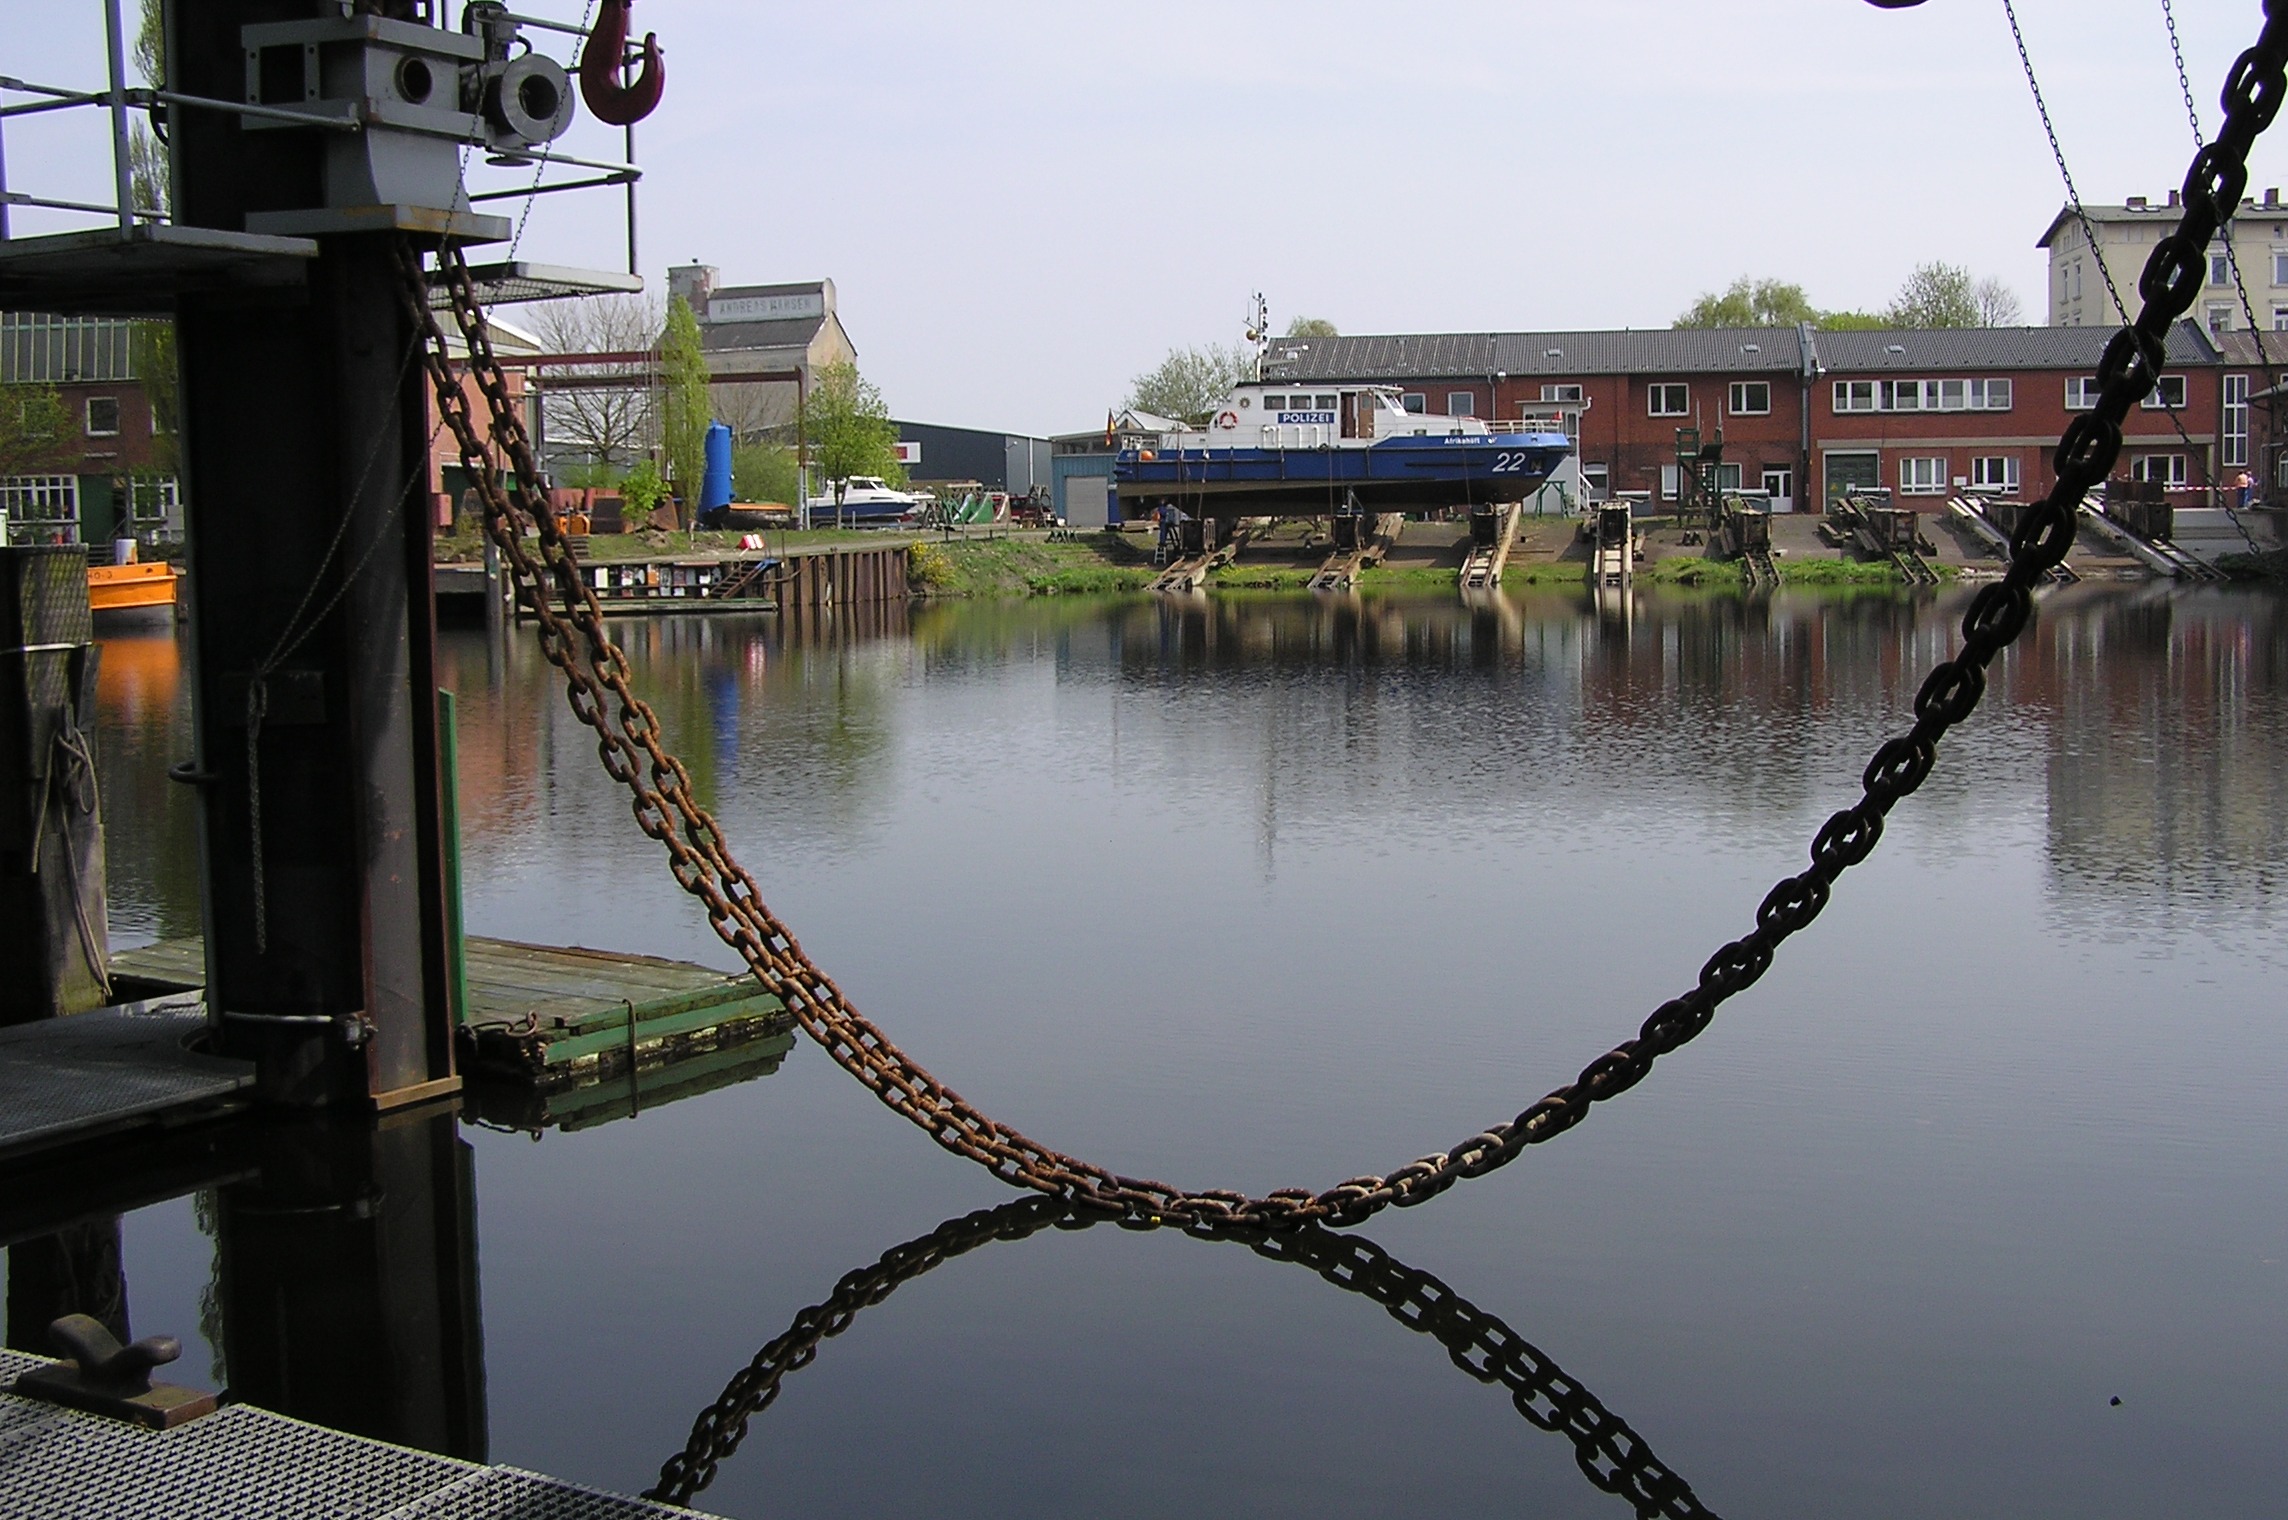
water, dock, boat, bridge, river, canal, reflection, vehicle, port, waterway, boats, hamburg, bootshebeanlage, technical operation of harburg